The Ignorant Angels

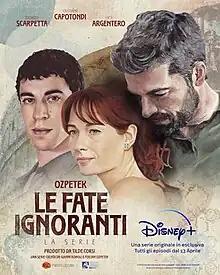
Italian poster

The Ignorant Angels is an Italian romantic-drama television series produced by R&C Produzioni. The series was created by Ferzan Özpetek, who was also responsible for the 2001 Italian film "The Ignorant Fairies", on which the series is based. The series premiered on 13 April 2022 in Italy and select additional countries on Star via Disney+ as an Original.